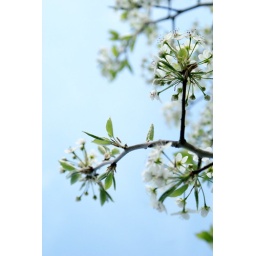
white against blue